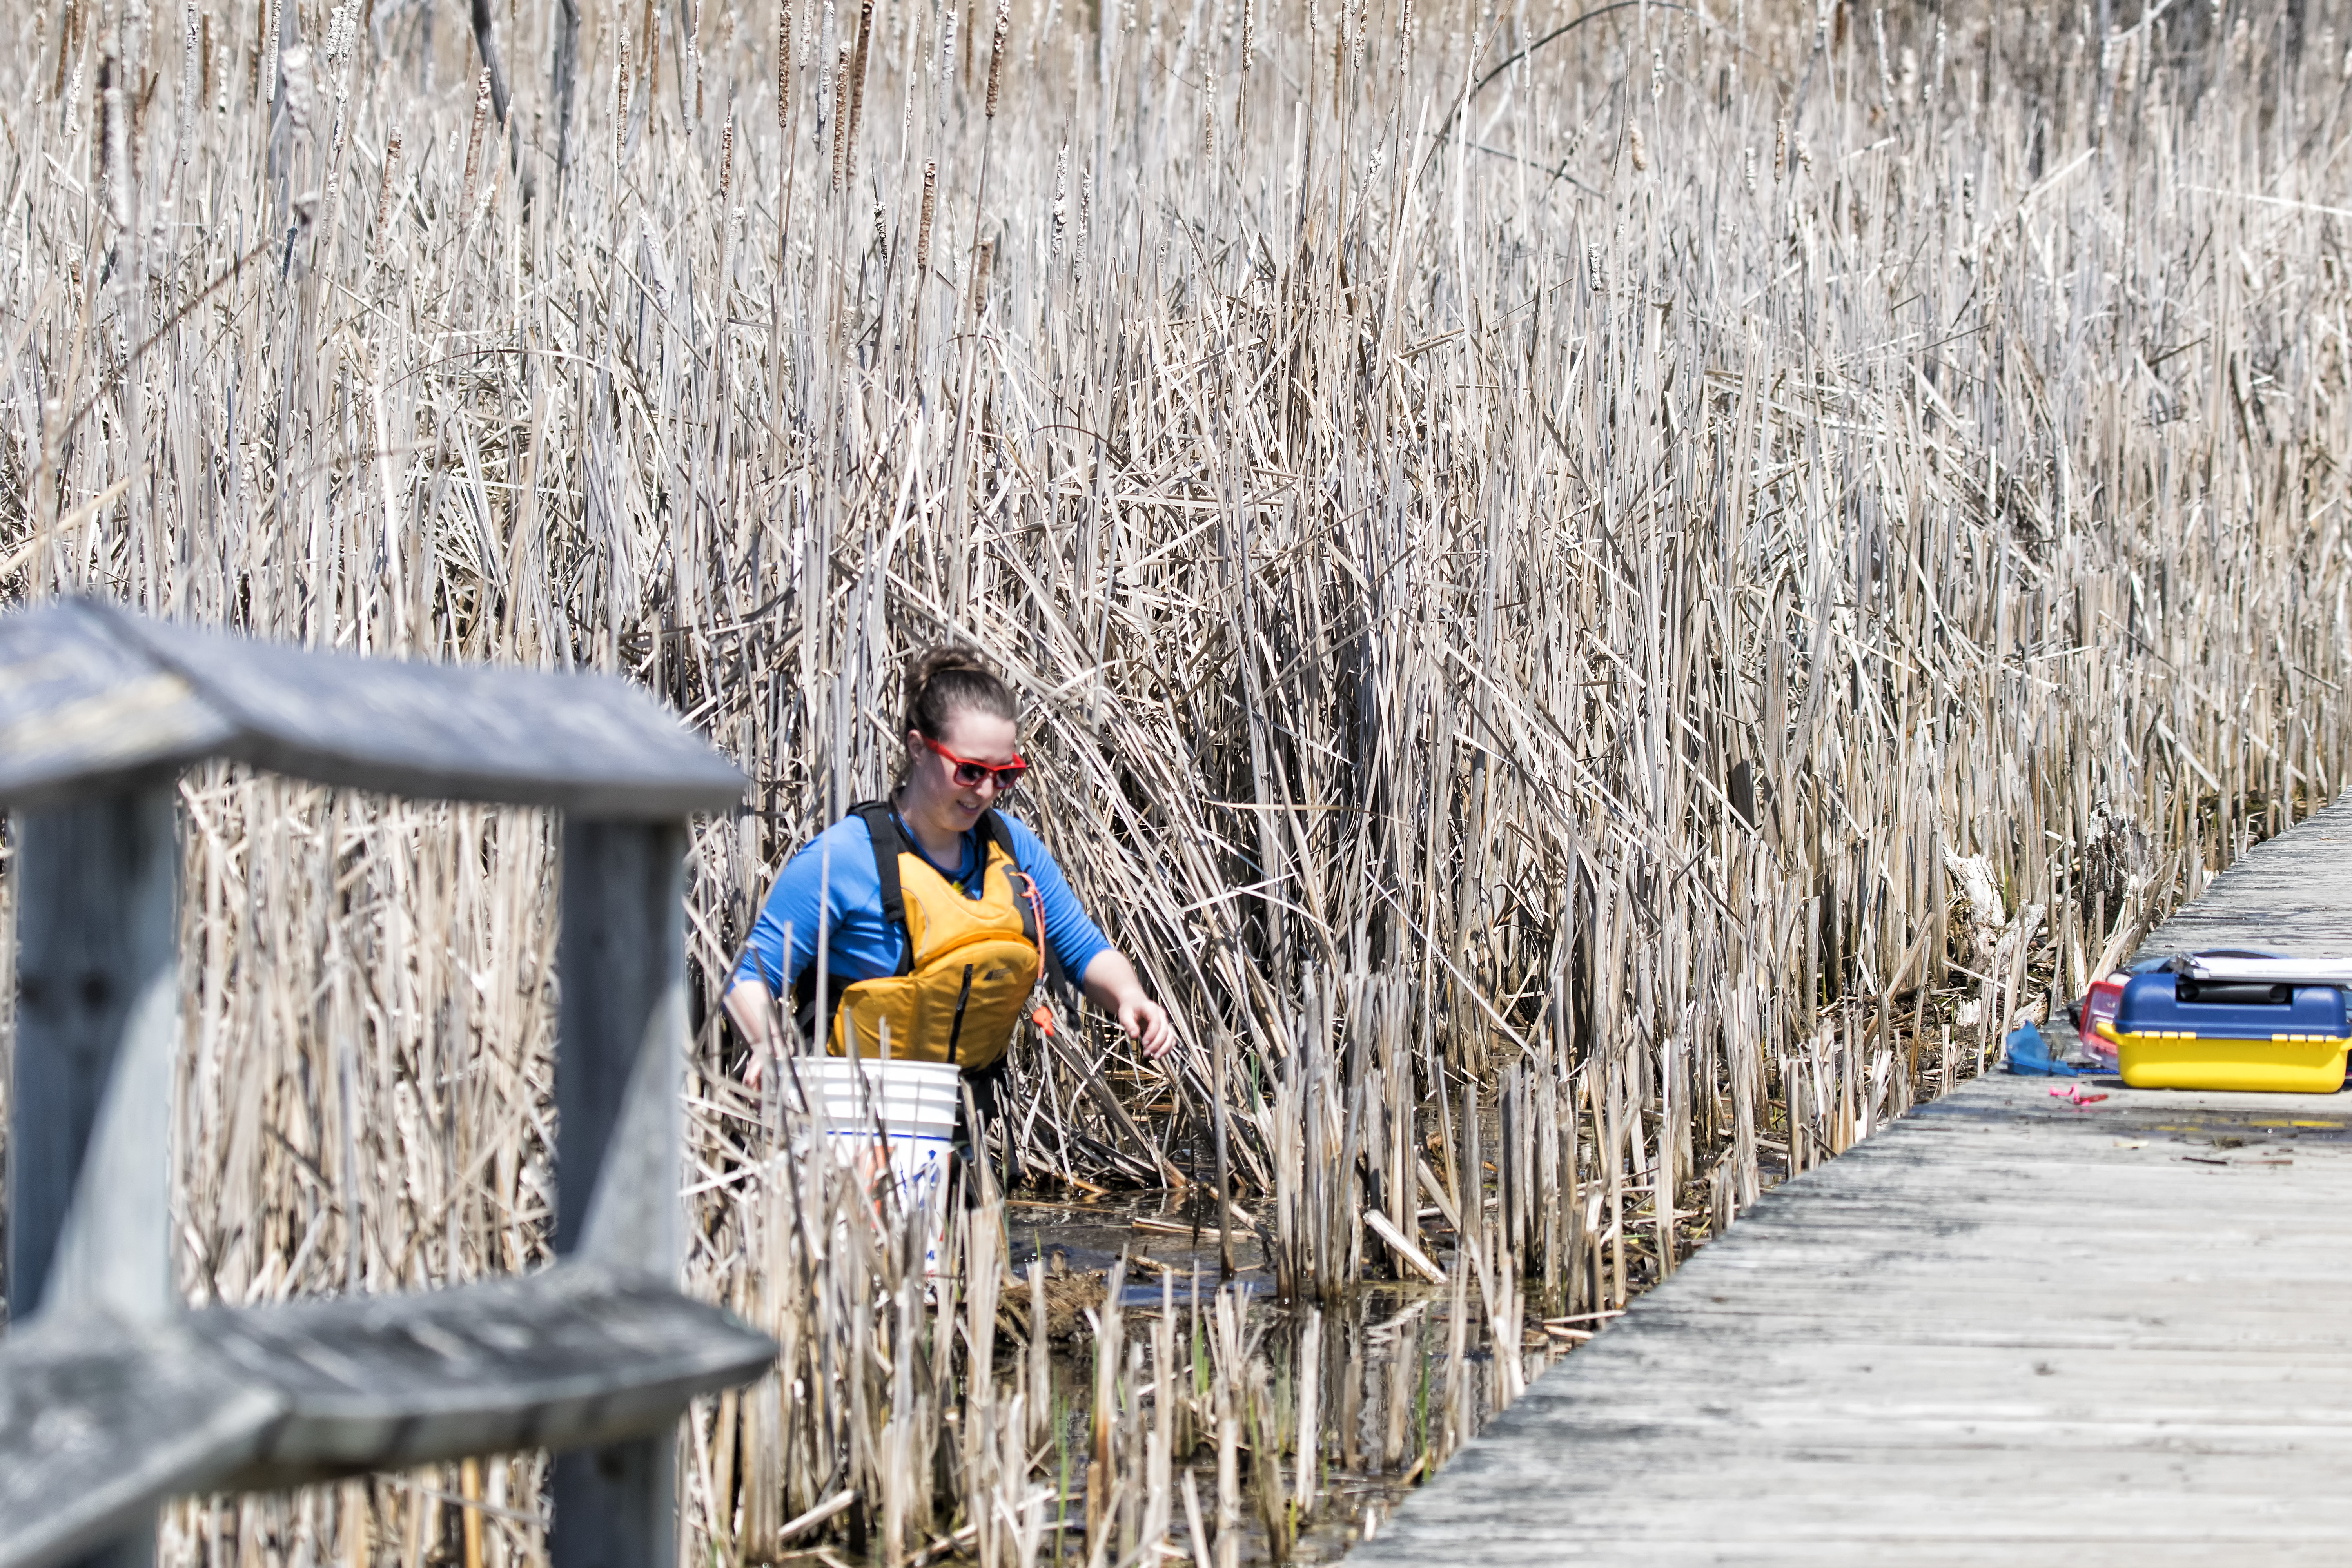
person, winter, spring, season, canada, quebec, personne, sherbrooke